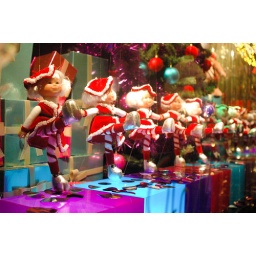
santa girl dancers in the window displays